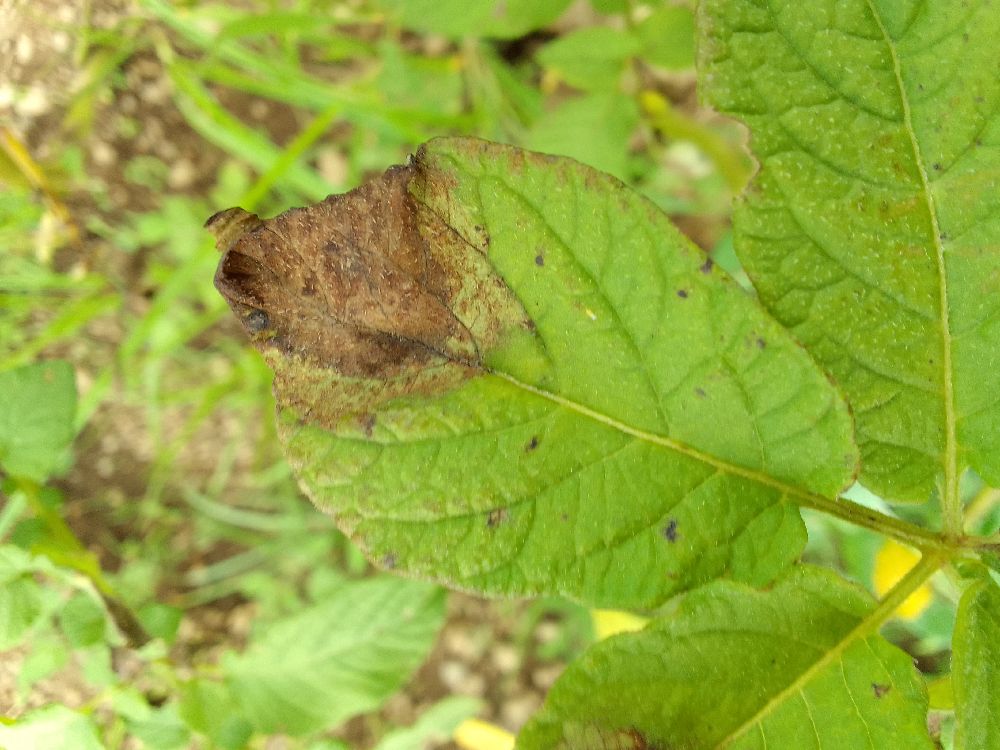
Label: Late blight